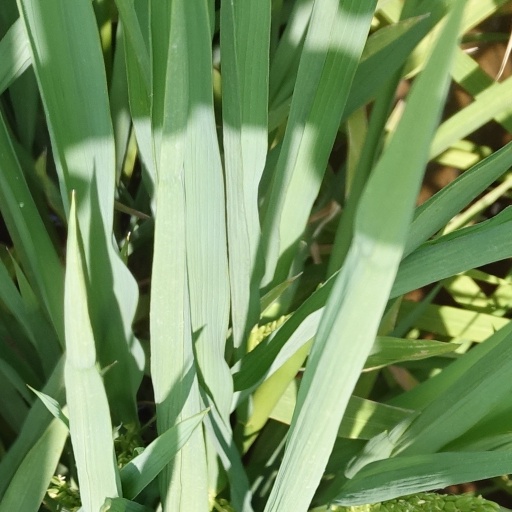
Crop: rice